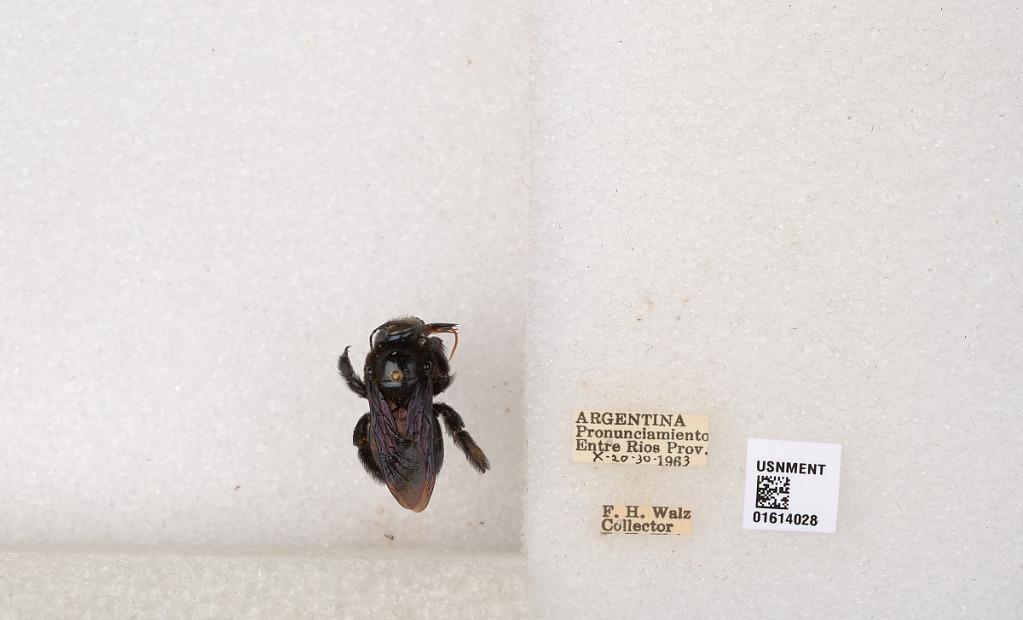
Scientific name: Xylocopa (Schonnherria) macrops Lepeletier
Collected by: F. Walz
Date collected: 1963-10-20
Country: Argentina
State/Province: Entre Rios
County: Uruguay
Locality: Pronunciamiento